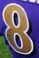
Number: 8